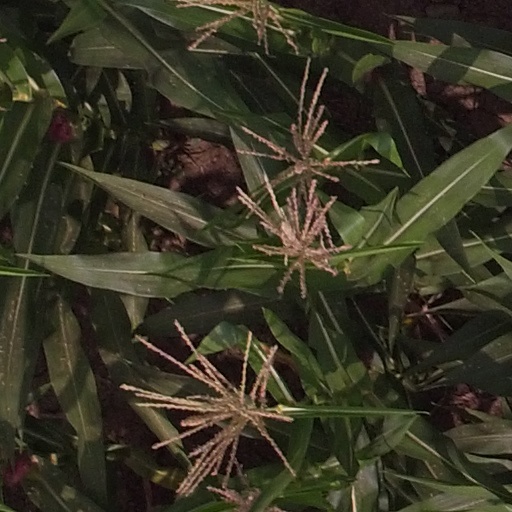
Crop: maize; corn